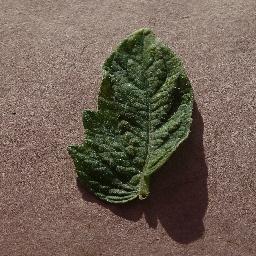
Label: Tomato___Spider_mites Two-spotted_spider_mite